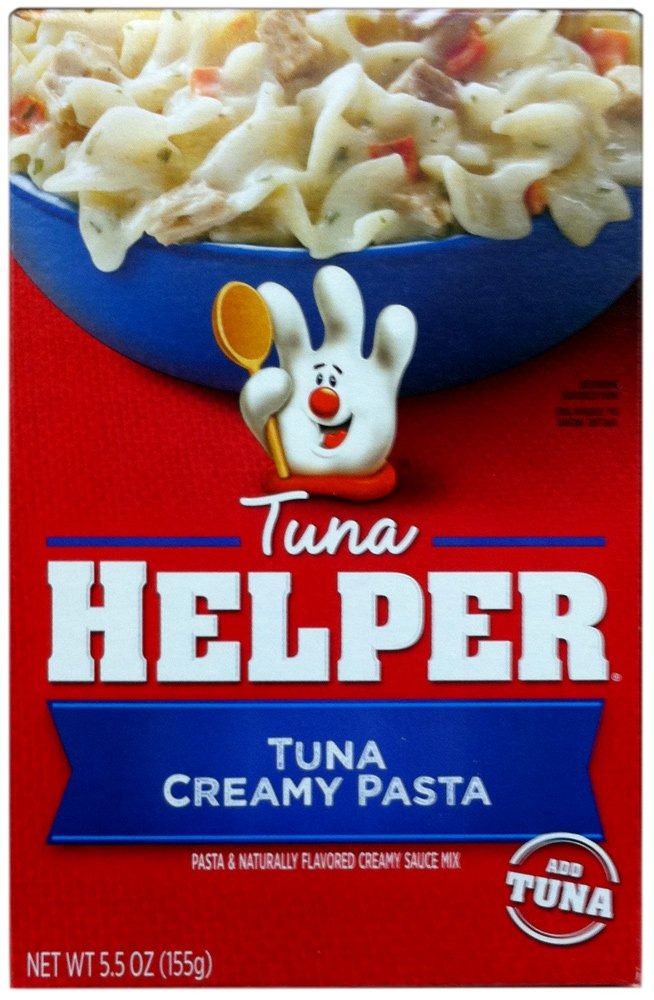
Item Name: Betty Crocker TUNA CREAMY PASTA Tuna Helper 5.5oz (4 Pack)
Value: 22.0
Unit: Ounce

Price: 20.995